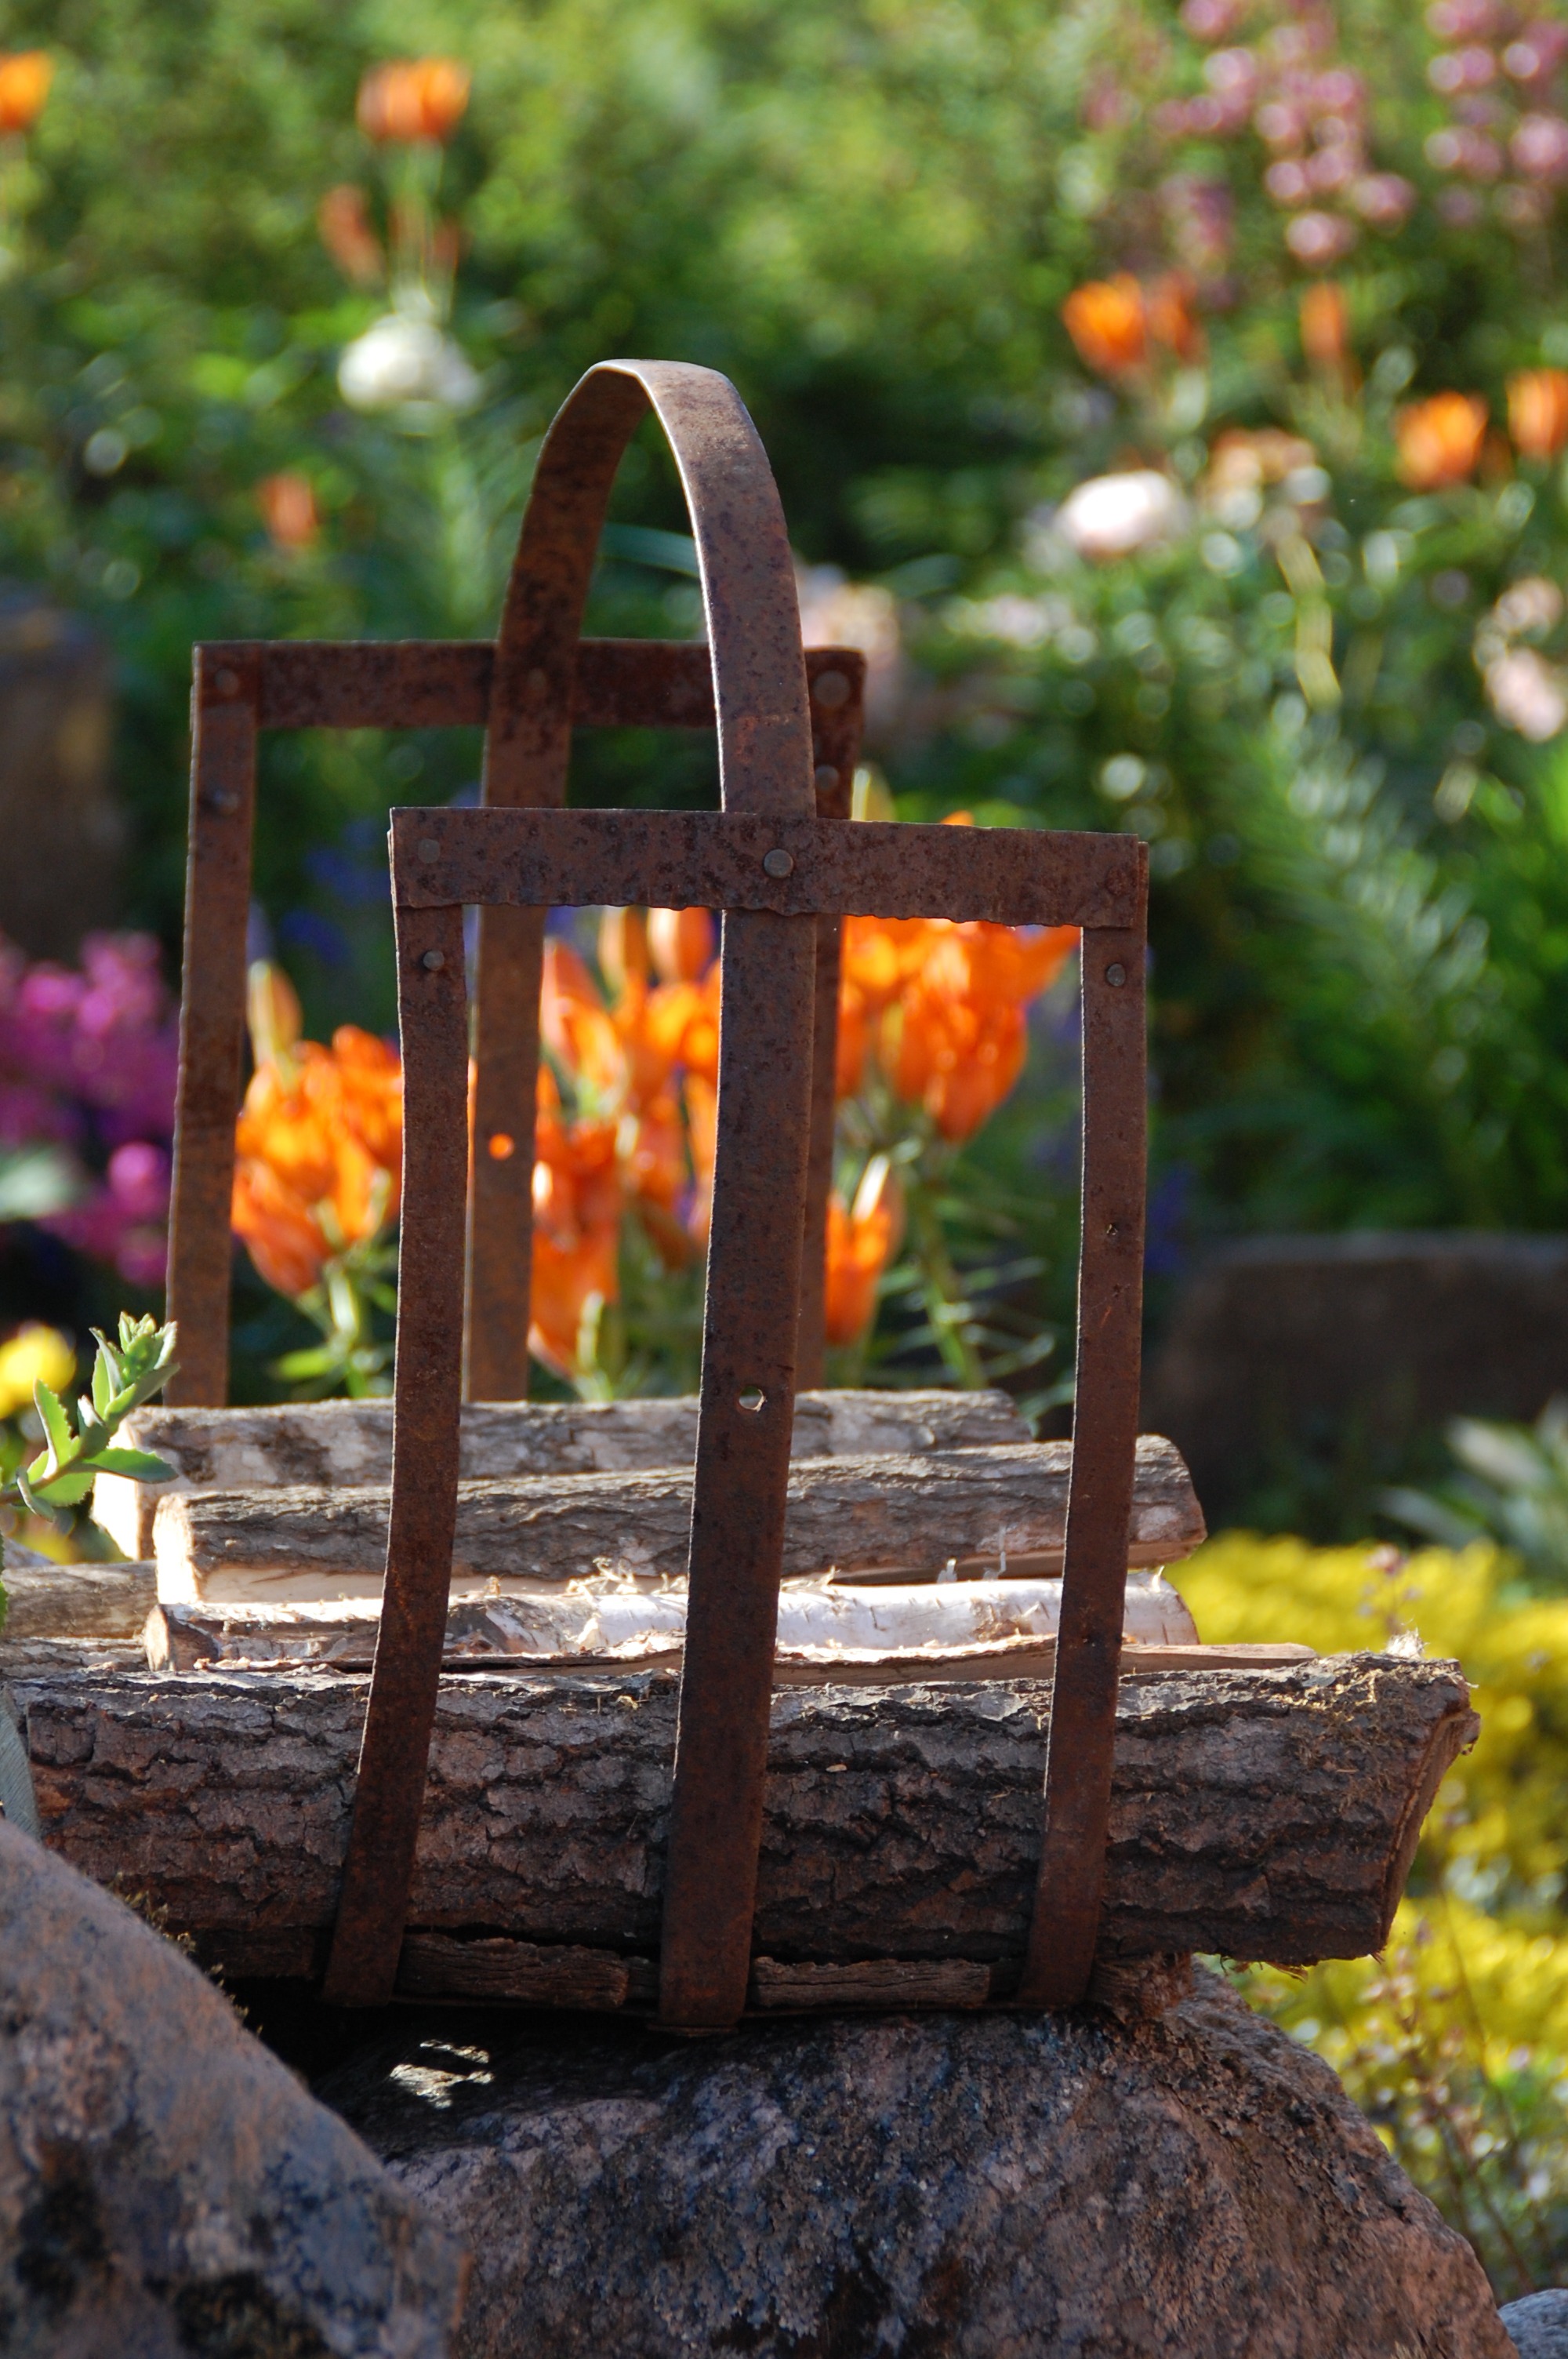
forest, outdoor, wood, leaf, flower, natural, autumn, backyard, firewood, garden, lighting, flowers, logs, fountain, timber, water feature, man made object